Guinness World Records Gone Wild

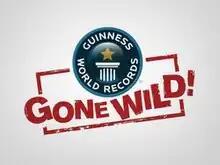

Guinness World Records Gone Wild, also known as "Guinness World Records Unleashed", is an American reality television series on truTV. The series debuted on February 7, 2013 and is hosted by Dan Cortese. The series' first season averaged more than 1.3 million viewers and ranked as one of ad-supported cable's Top 3 programs in the Thursday 8 p.m. timeslot with key adult and male demos. It was also cable's No.1 unscripted entertainment program in the timeslot with men 18-49 and adults 18-34. It was announced in April 2013 that truTV has ordered an additional ten episodes. Season 2 premiered on November 7, 2013, and features a title change to "Guinness World Records Unleashed".